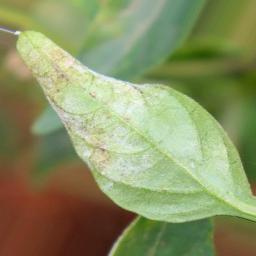
Label: powdery mildew